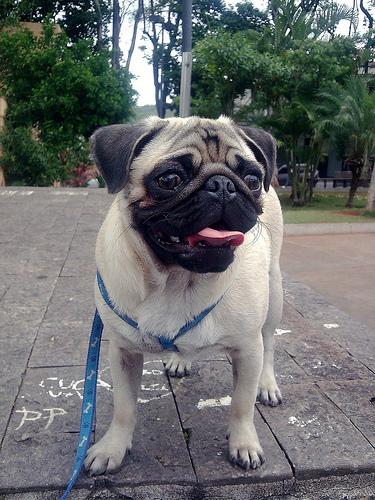
Breed: pug